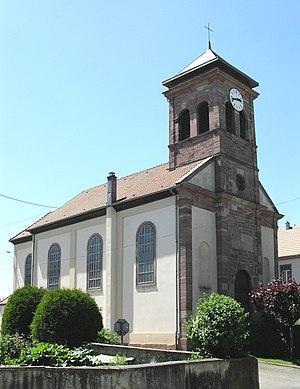
L'église Saint-Florent à Romagny
Romagny est une commune française située dans le département du Haut-Rhin, en région Grand Est. Faisant partie du Sundgau.